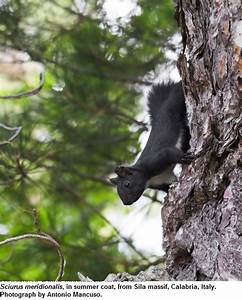
Label: scoiattolo